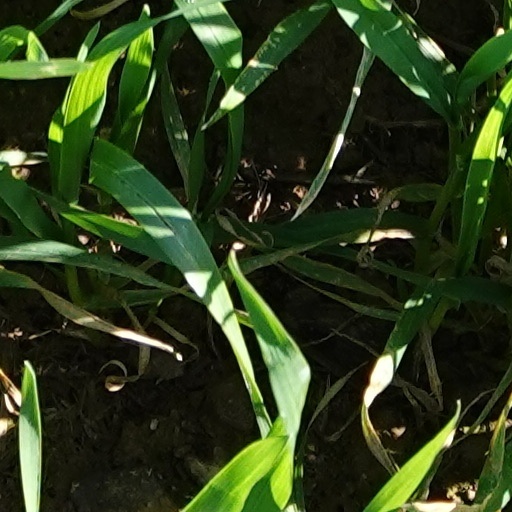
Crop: wheat